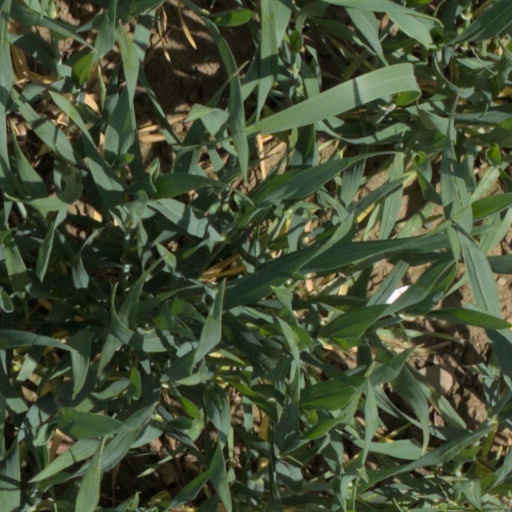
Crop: wheat